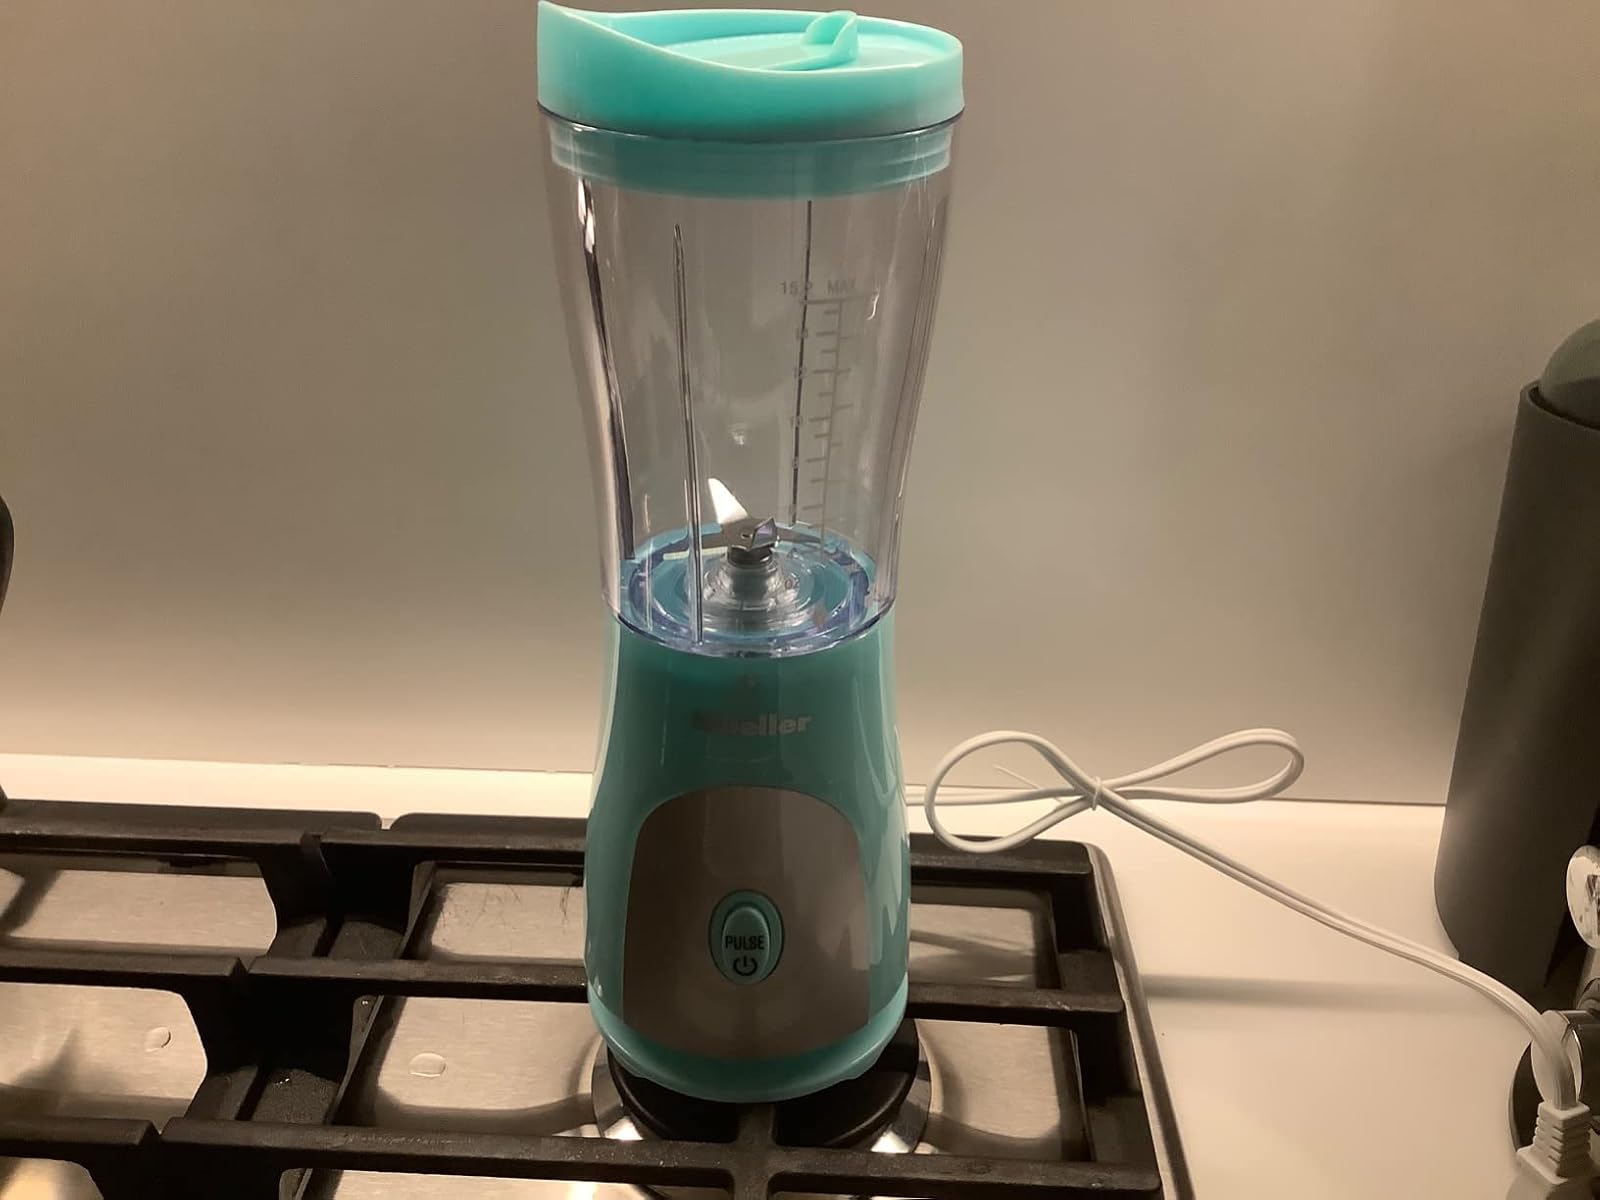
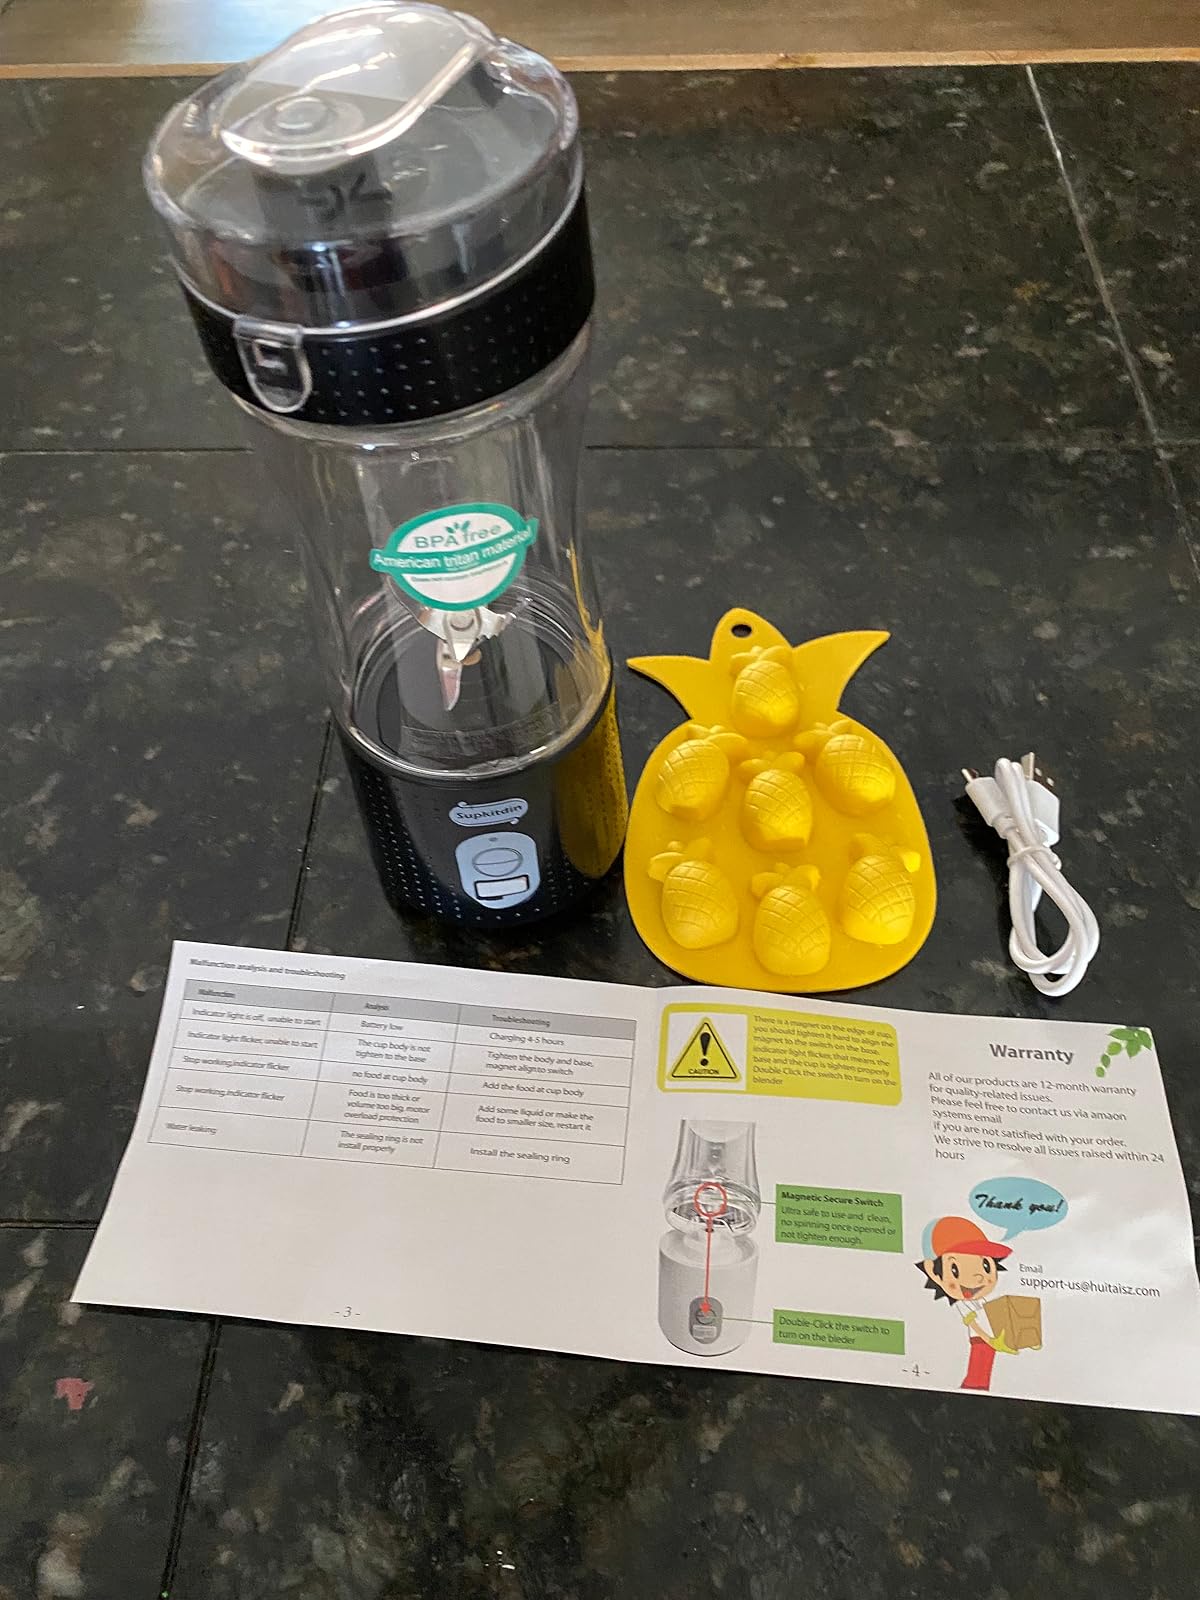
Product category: items_blender
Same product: no